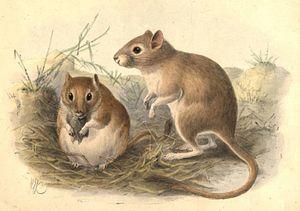
Le Mérione du Sud est une espèce qui fait partie des rongeurs. C'est une gerbille de la famille des Muridés. L'espèce fréquente les déserts de sable, de la Mer Caspienne à la Mongolie.
Les gerbilles sont des mammifères qui forment une sous-famille de petits rongeurs de la famille des Muridés. On regroupe sous le nom vernaculaire de « gerbille » 16 genres distincts, notamment les genres Gerbillus et Meriones, et 103 espèces différentes.